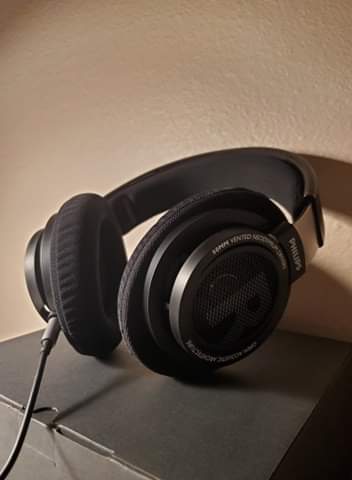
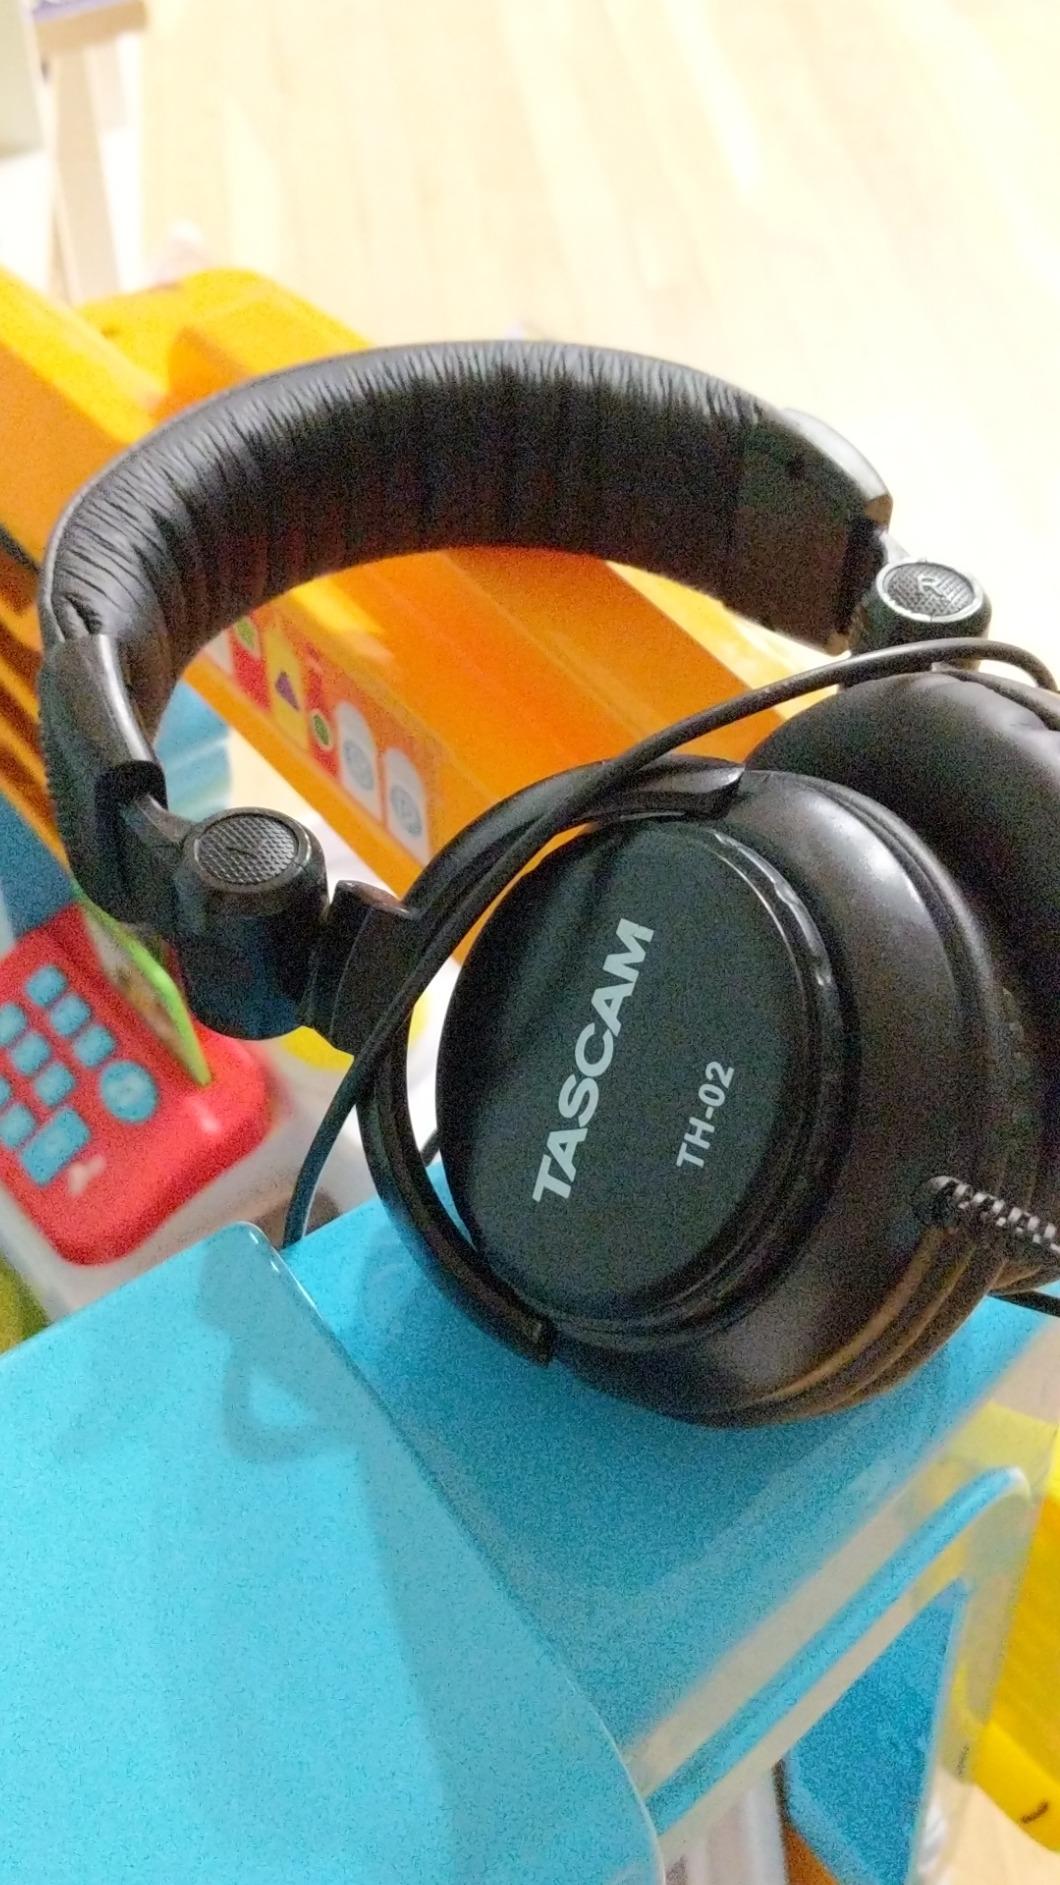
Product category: headphones
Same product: no